Poor Poor Paul

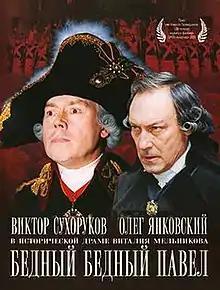

Poor Poor Paul is a 2003 Russian historical drama film. It is a biopic of Czar Paul I of Russia and the final film of the historical trilogy of Vitaly Melnikov "The Empire. The Beginning".